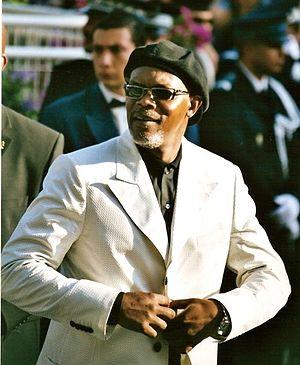
Samuel L. Jackson au festival de Cannes 2005.
Spike Lee de son vrai nom Shelton Jackson Lee est un scénariste, réalisateur, acteur et producteur américain né le 20 mars 1957 à Atlanta.
Le Festival de Cannes est un festival de cinéma international se déroulant chaque année en mai à Cannes durant douze jours. Il a été fondé le 20 septembre 1946 d'après une idée de Philippe Erlanger – qui lui vint dans le wagon-lit lors de son retour de la Mostra de Venise en 1938. Cette première date, fixée au 1ᵉʳ septembre 1939, fut malheureusement annulée pour cause de déclaration de guerre. Projet repris par Jean Zay, ministre de l'Éducation nationale et des Beaux-arts du Front populaire et Albert Sarraut, ministre de l’intérieur.
Samuel Leroy Jackson est un acteur et producteur de cinéma américain, né le 21 décembre 1948 à Washington, D.C.